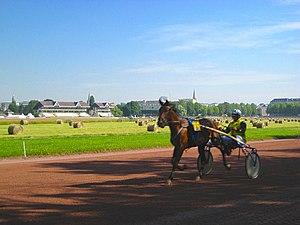
entrainement pour une course de trot attelé sur la piste de l'hippodrome de la Prairie à Caen
L’hippodrome de la Prairie est un hippodrome de trot situé dans la Prairie à Caen.
Caen est une commune française du Nord-Ouest de la France en Normandie. Préfecture du département du Calvados, elle était jusqu'au 1ᵉʳ janvier 2016 le chef-lieu de l'ancienne région Basse-Normandie. Depuis 2016, elle est le siège du conseil régional de Normandie et donc la capitale politique de la région tandis que Rouen avec le siège de la préfecture est la capitale administrative. La Normandie présente donc, à l'instar de la Bourgogne - Franche-Comté, la particularité de posséder une gouvernance « bicéphale ».